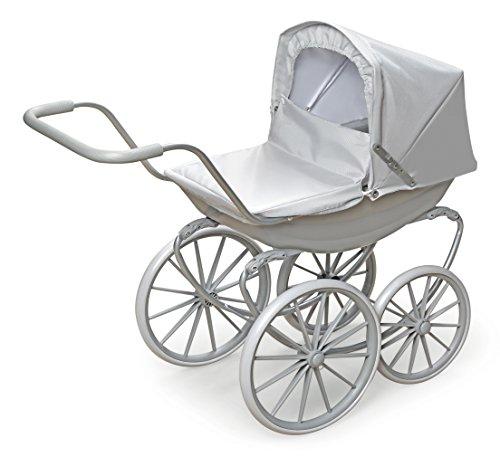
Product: Badger Basket London Doll Pram ,fits American Girl Dolls, Gray
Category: Toys & Games | Dolls & Accessories | Doll Accessories | Strollers
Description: Designed for dolls up to 18 inches such as American Girl, Madame Alexander, Our Generation, and My Life As.
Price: $38.99
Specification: ProductDimensions:32x14.5x29.5inches|ItemWeight:5.5pounds|ShippingWeight:7.95pounds(Viewshippingratesandpolicies)|ASIN:B01EOA81B6|Itemmodelnumber:55564|Manufacturerrecommendedage:36months-12years